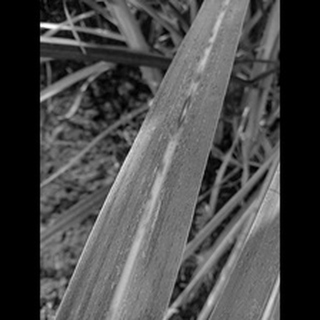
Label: sugarcane_rust